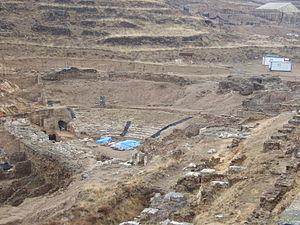
Théâtre d'Augusta Bilbilis
Augusta Bilbilis était une cité celtibère et romaine dans la province de Tarraconaise. La cité était située sur la colline de Bámbola au bord de la rivière Jalón, aujourd'hui près Calatayud dans la province de Saragosse.